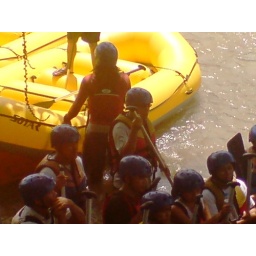
taken during the white water rafting on June 16, 2007 in Cagayan de Oro River